Tanabe Station

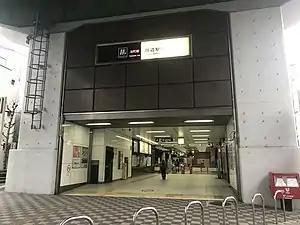
Entrance

is a train station on the Osaka Metro Tanimachi Line located in Higashisumiyoshi-ku, Osaka, Japan.